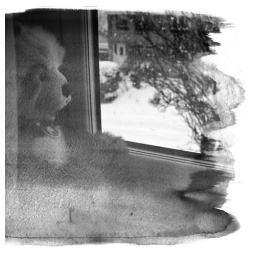
ross in black n white